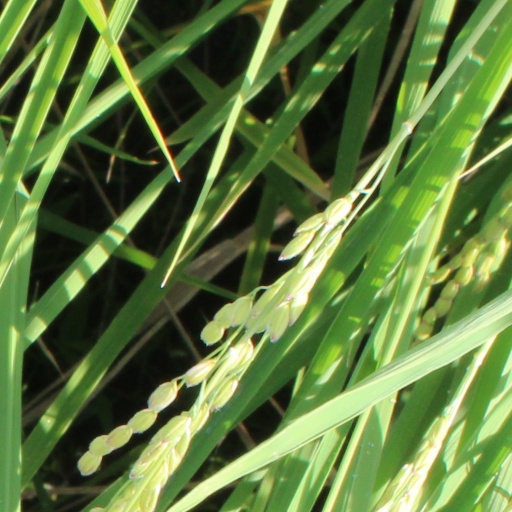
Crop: rice